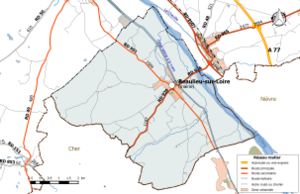
Carte du réseau routier de la commune de fr:Beaulieu-sur-Loire.
Beaulieu-sur-Loire est une commune française située dans le département du Loiret en région Centre-Val de Loire.